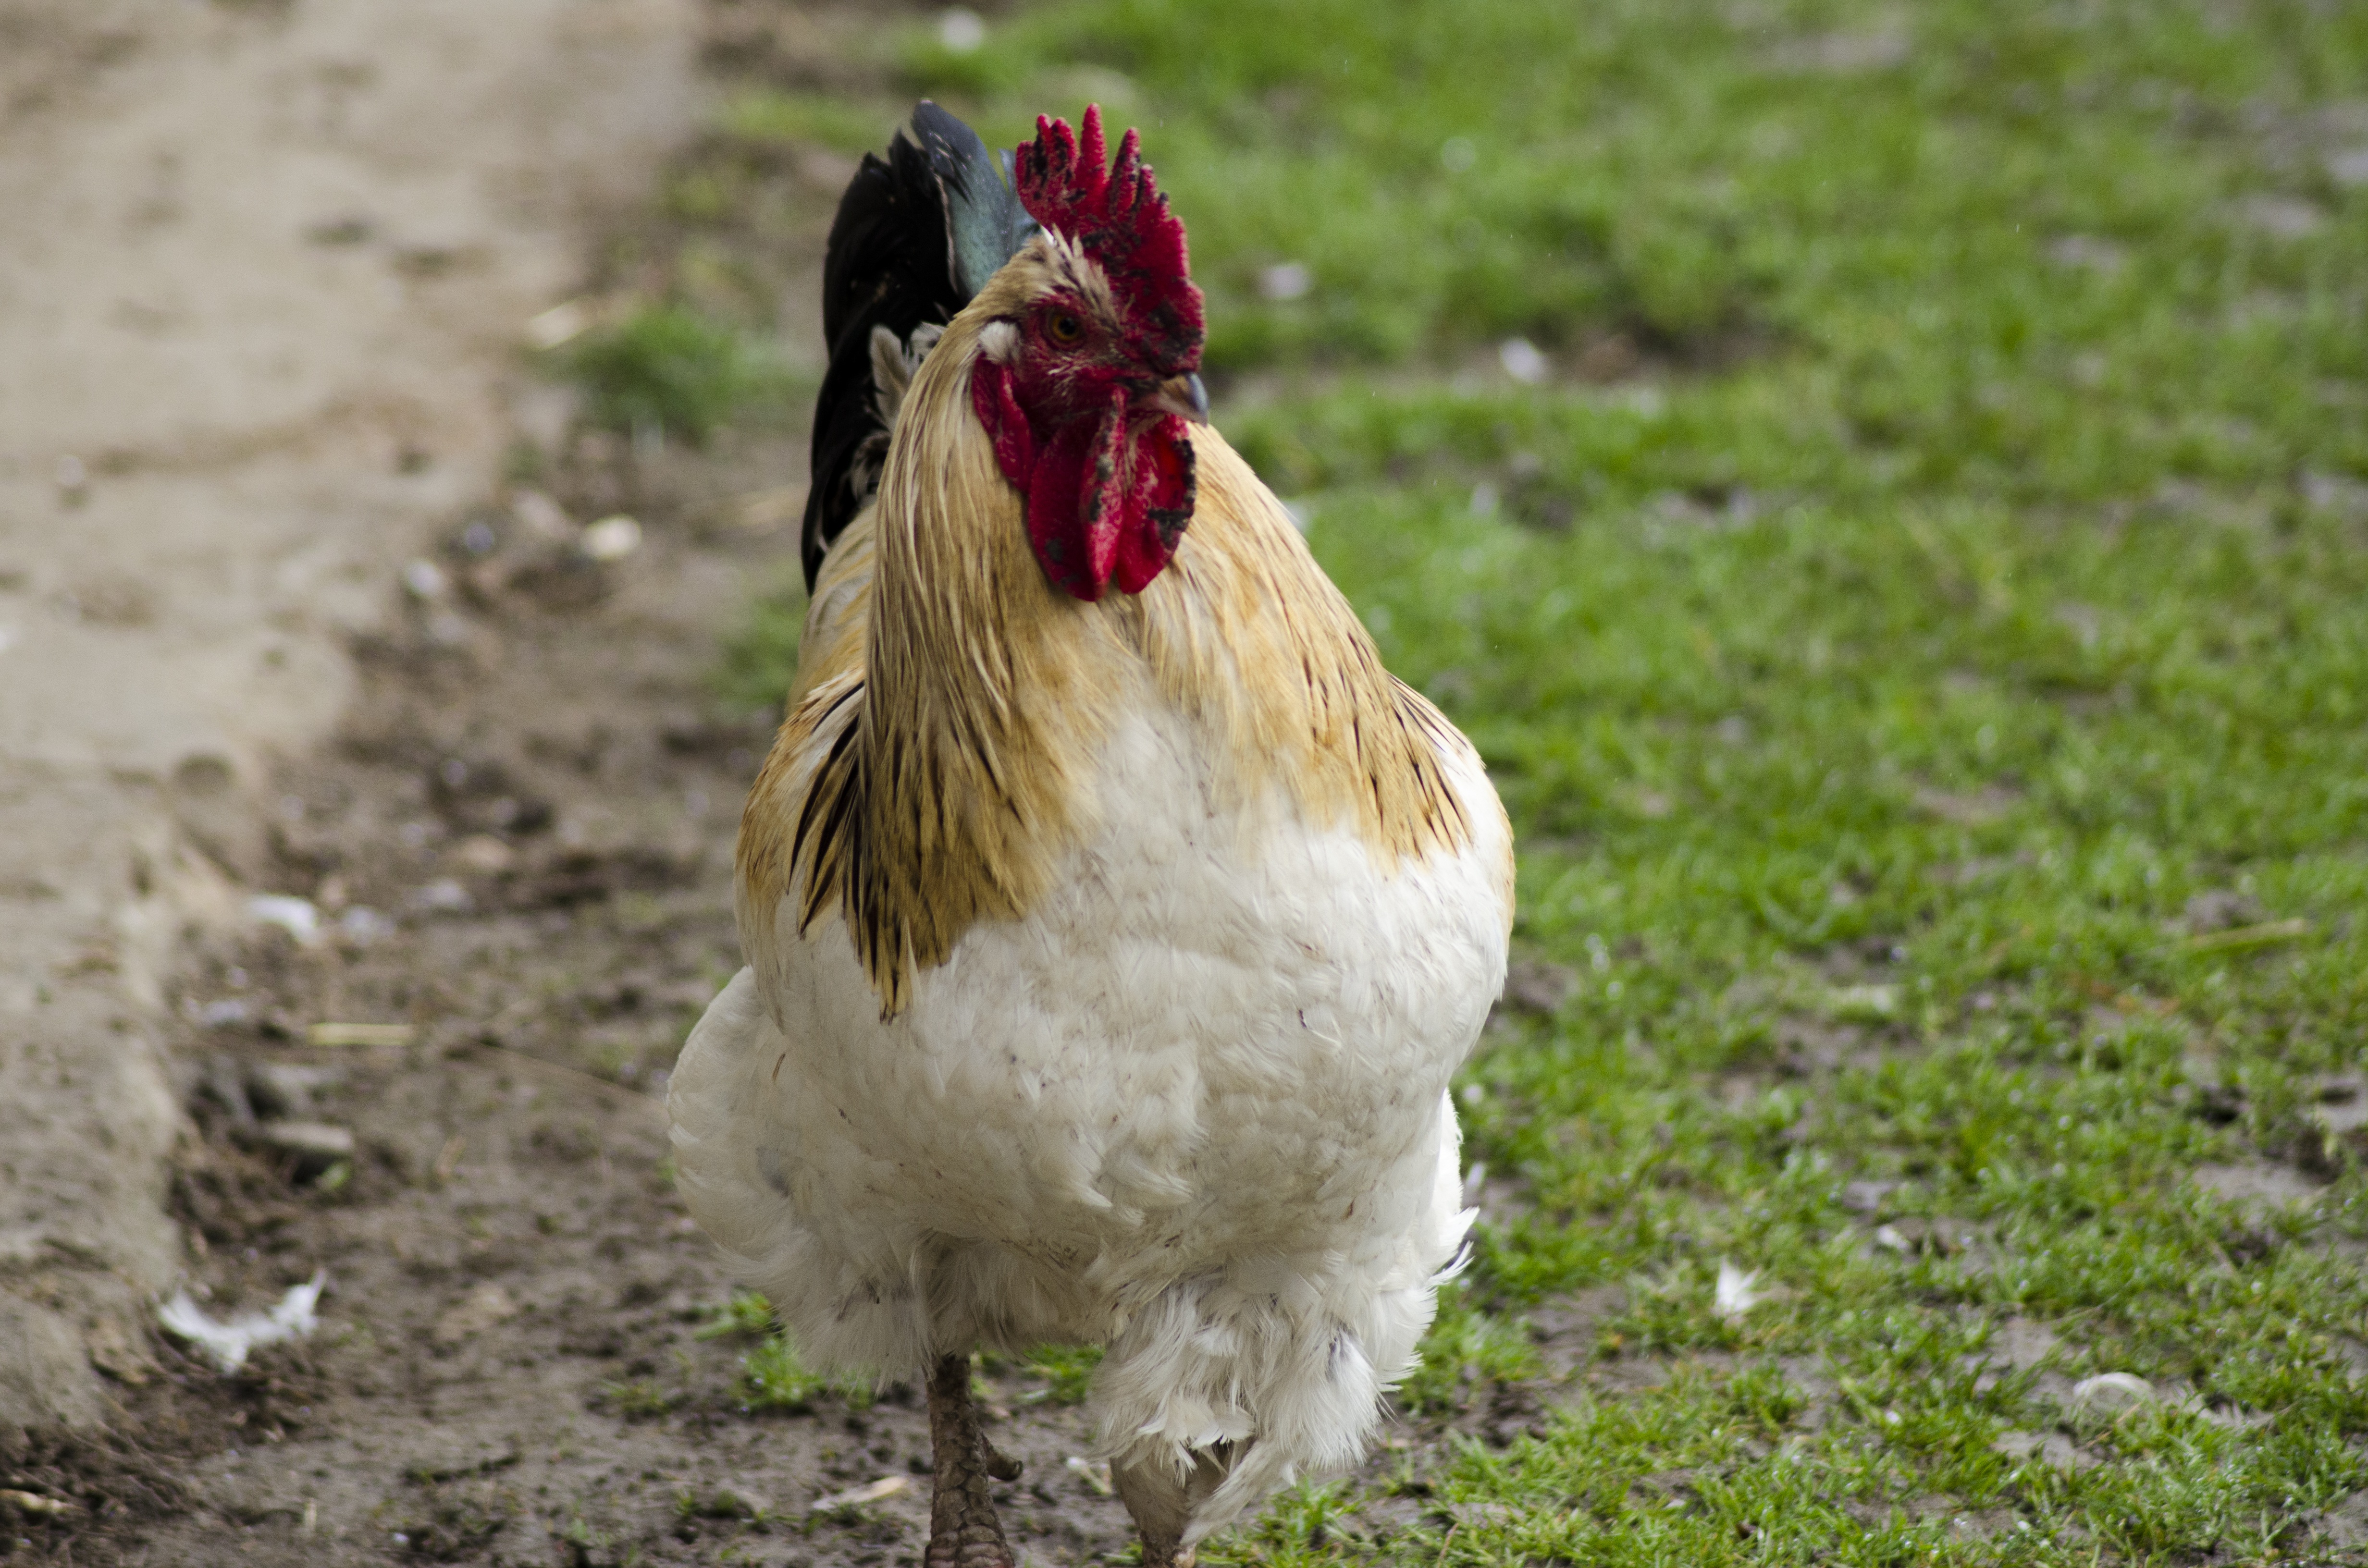
bird, wing, beak, chicken, fowl, fauna, rooster, poultry, cock, galliformes, vertebrate, phasianidae, the hen